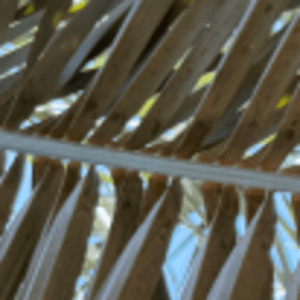
Label: Rachis Blight